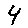
Label: 4